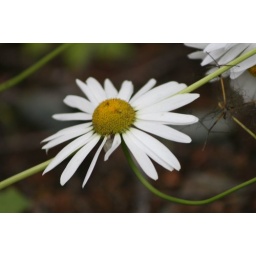
Reaching for the light, on the damp and dark forest floor in the mountains of the Similkameen District, near Tulameen, BC, Canada.